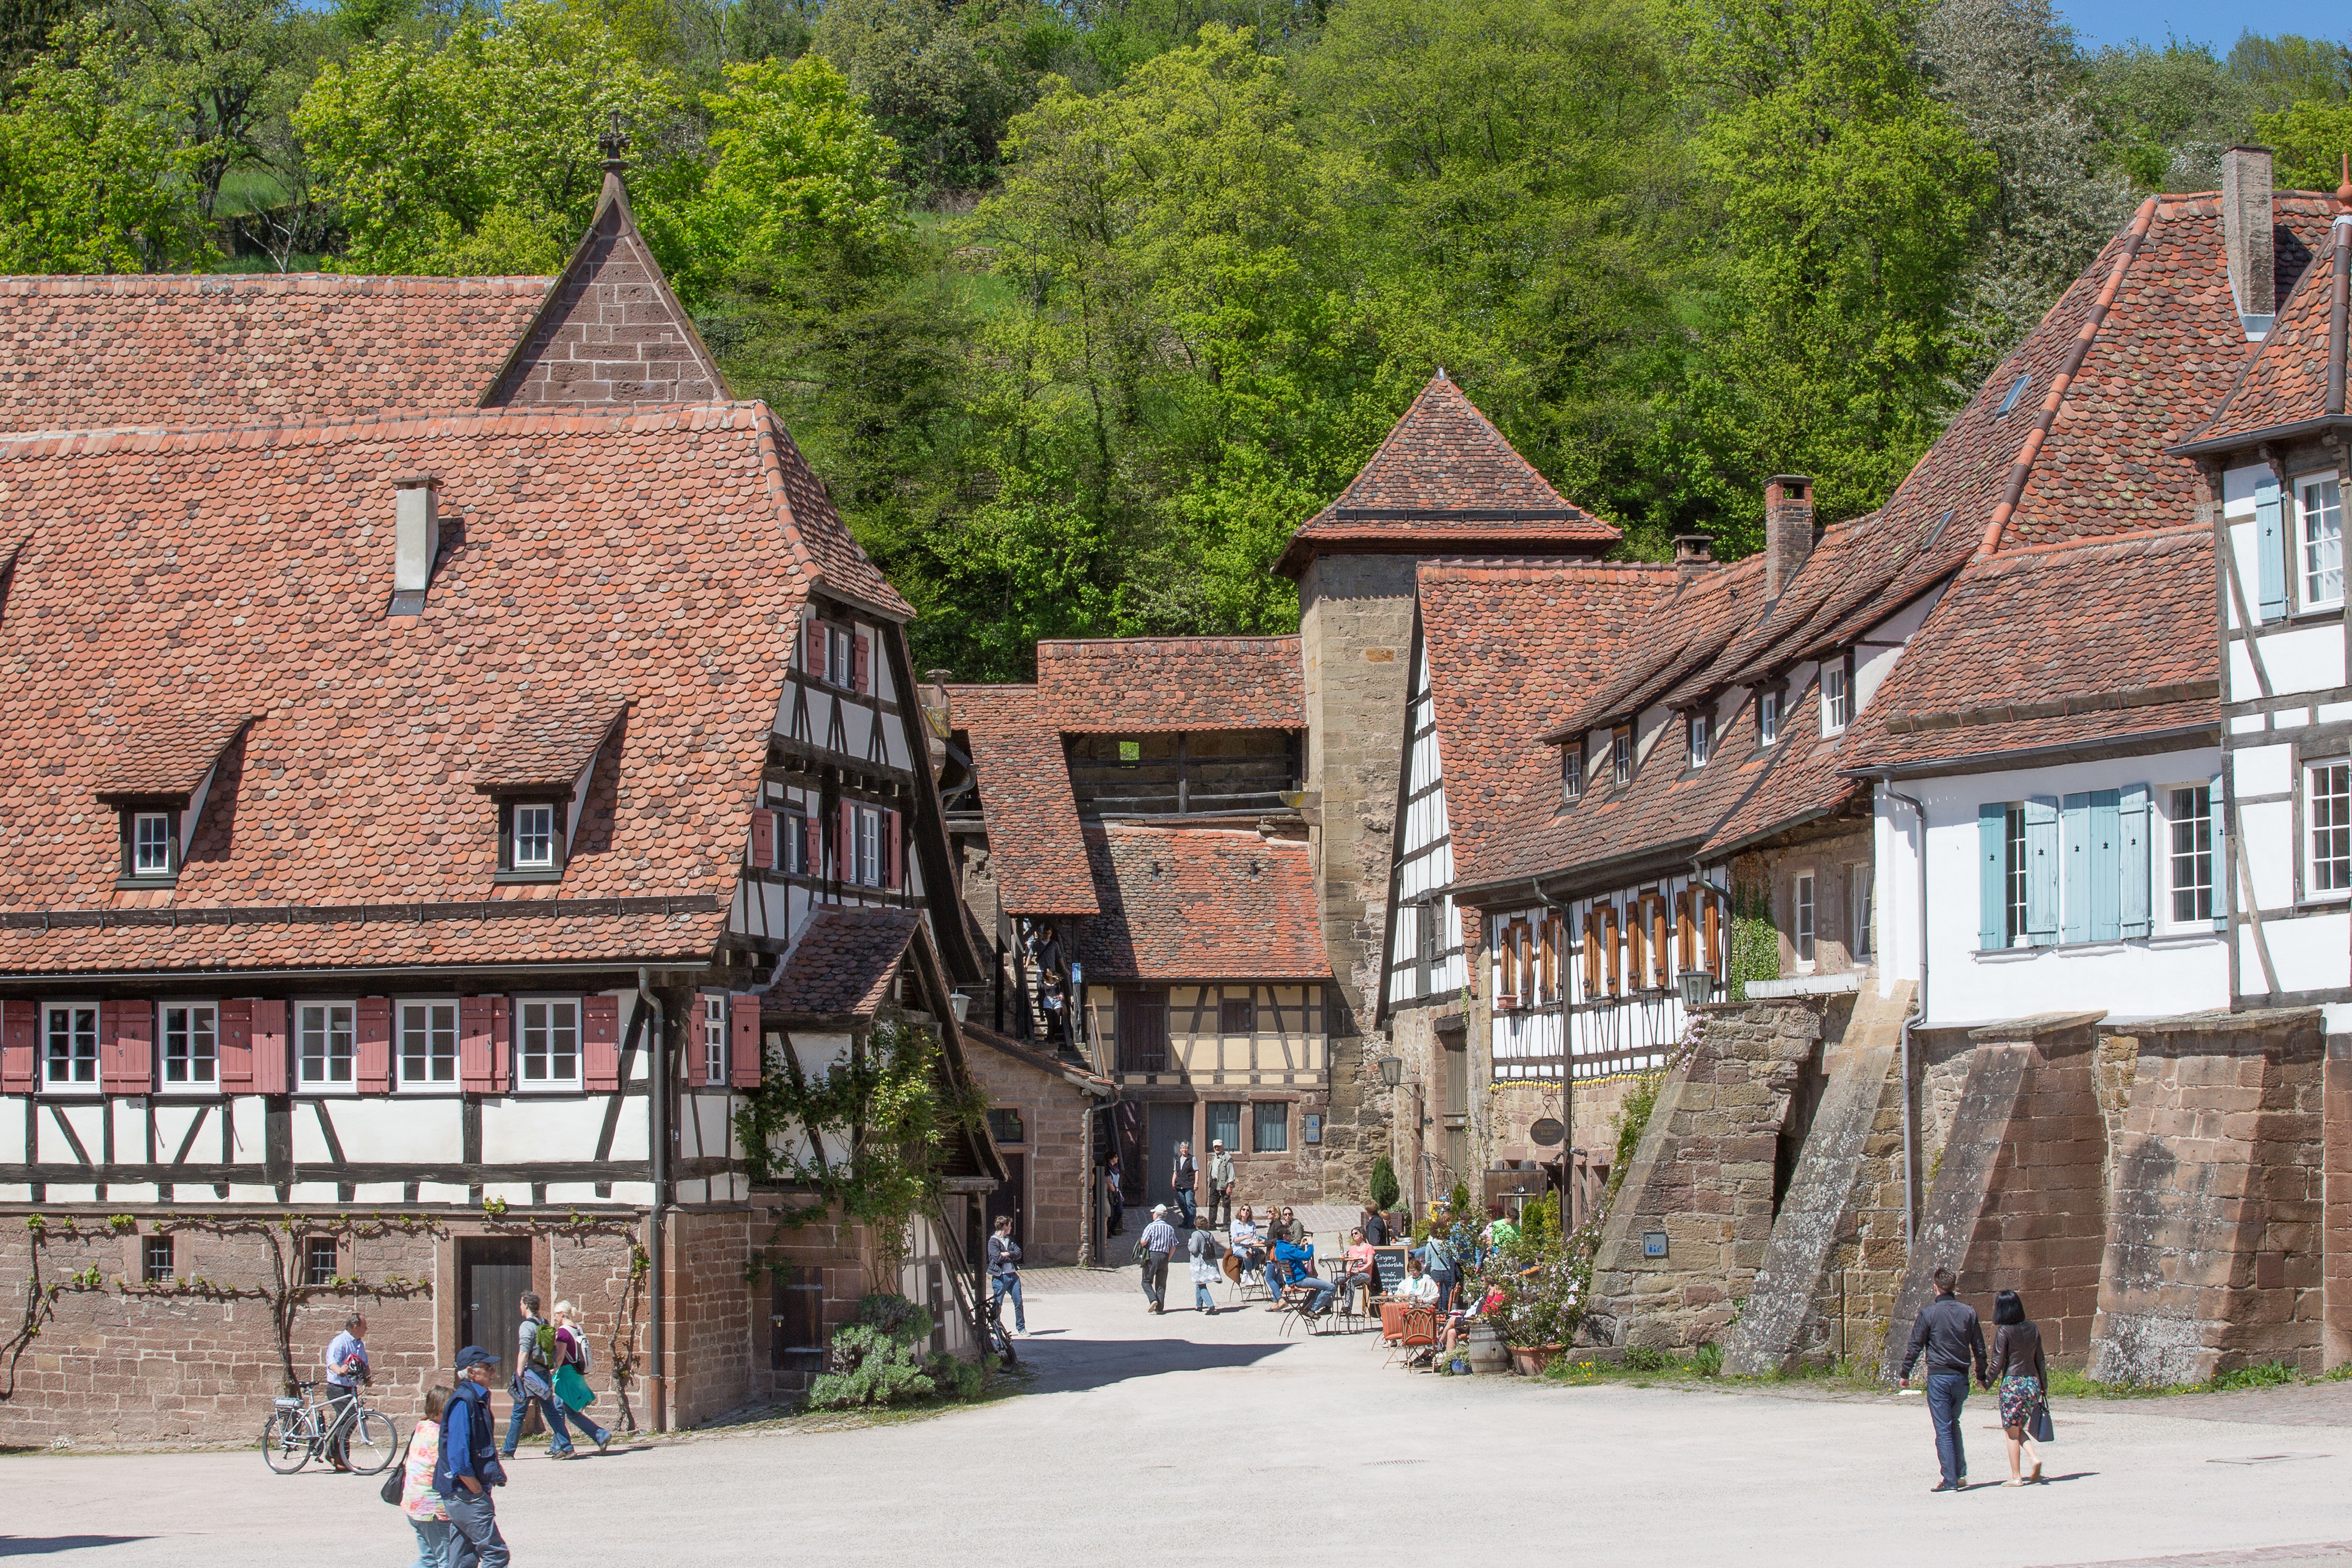
architecture, house, town, vacation, travel, village, tourism, waterway, monastery, estate, middle ages, neighbourhood, truss, leicester abbey, residential area, human settlement